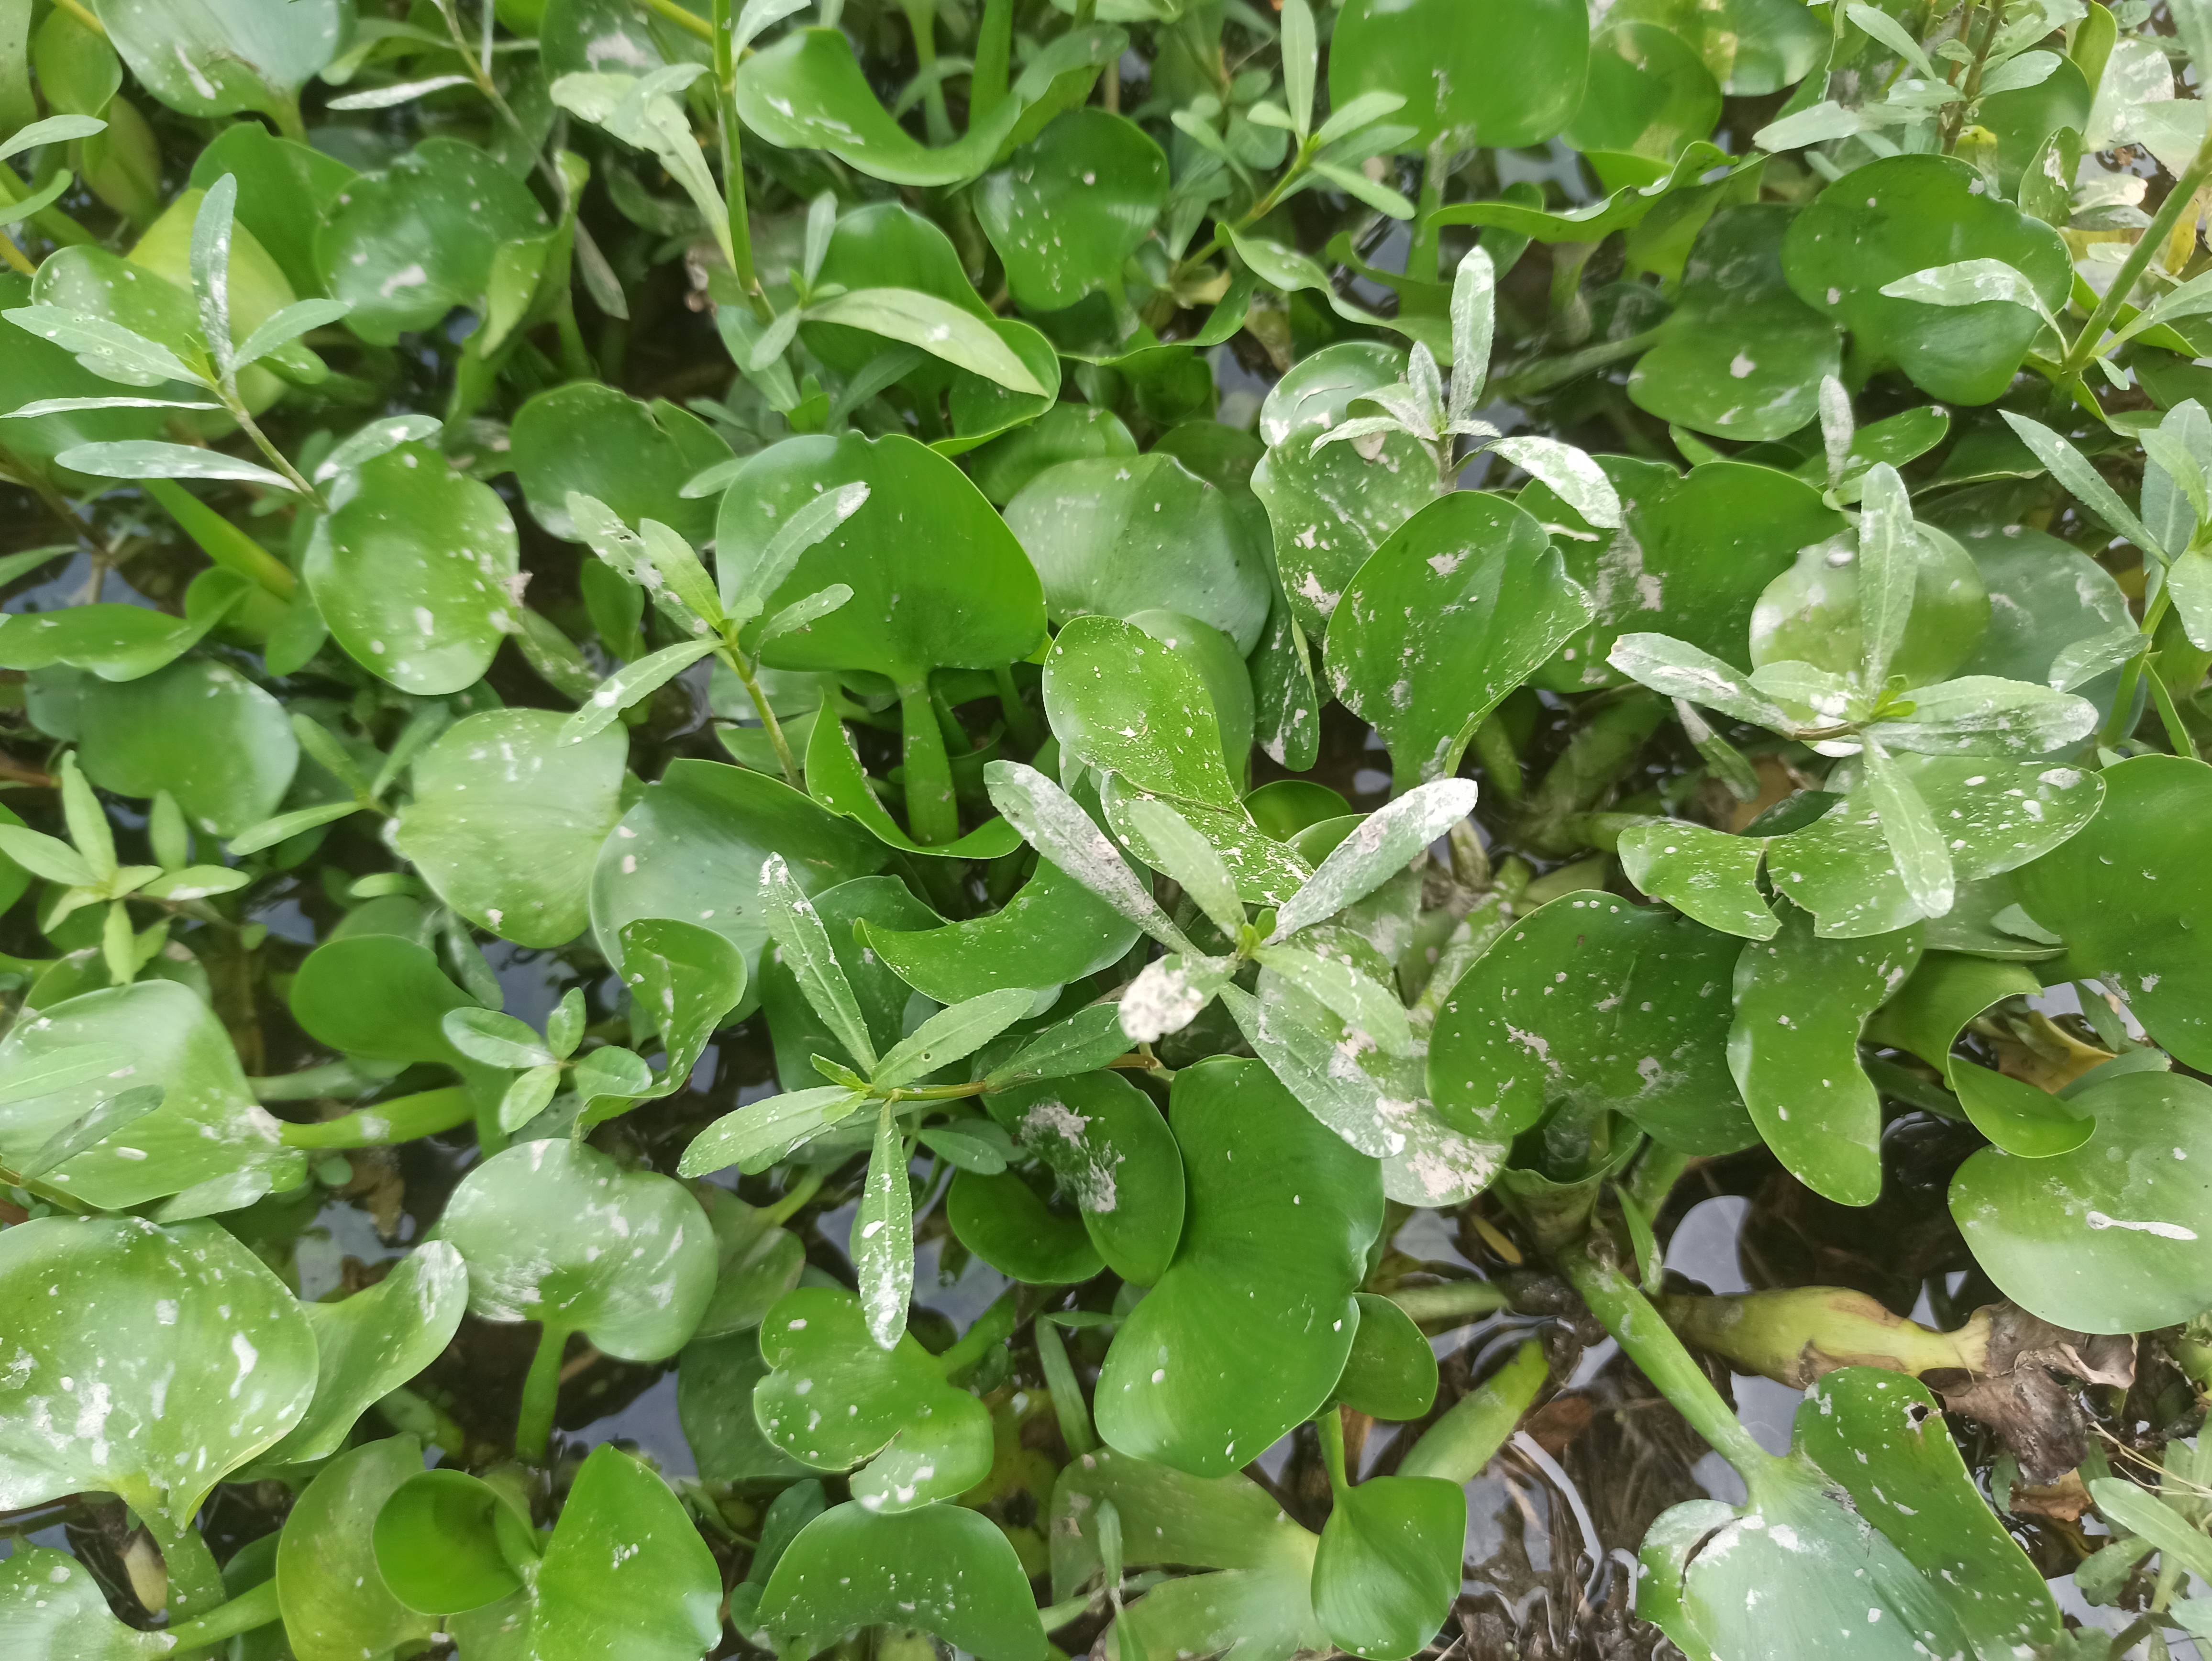
Species: Common Water Hyacinth (Eichornia crassipes)